History of New Brunswick

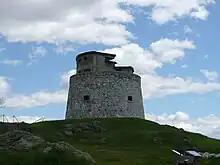
Carleton Martello Tower in 2009. The tower was built in 1813, during the War of 1812.

After the Siege of Louisbourg (1758), the second wave of the Expulsion of the Acadians began. Monckton was sent on the St. John River Campaign and the Petitcodiac River Campaign, commander Rollo accomplished the Ile Saint-Jean Campaign, and Wolfe was sent on the Gulf of St. Lawrence Campaign. In the Gulf of St. Lawrence Campaign (1758), the British wanted to clear the Acadians from the villages along the Gulf of St. Lawrence to prevent any interference with the Siege of Quebec (1759). Fort Anne fell during the St. John River Campaign and following this, all of present-day New Brunswick came under British control. France ultimately lost control of all of its North American territories by 1760. In the Treaty of Paris (1763), which put a close to the wider hostilities between Britain, France and Spain, was recognised the eviction of France from North America.